Hecate

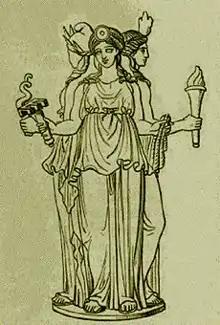
"Hecate", "Greek goddess of the crossroads"; drawing by Stéphane Mallarmé in "Les Dieux Antiques, nouvelle mythologie illustrée" in Paris, 1880

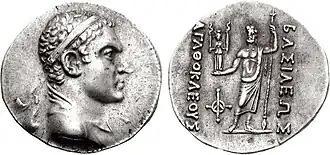
The coins of Agathocles of Bactria (ruled 190–180 BCE) show Zeus holding Hecate in his hand.

Hecate has been characterized as a pre-Olympian chthonic goddess. The earliest literary source to mention Hecate is the "Theogony" (c. 700 BCE) of Hesiod: